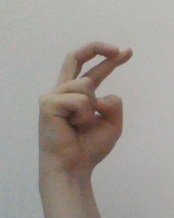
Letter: zay